Augustin Hacquard

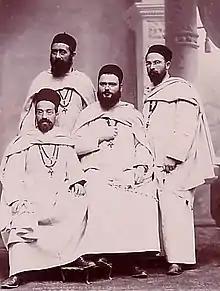
White Fathers in Marseille 25 December 1894 before leaving for the Sudan, Hacquard in center

Around this time the French moved inland from the coast of Senegal into what is now Mali and Burkino Faso, reached Timbuktu in 1894 and declared a protectorate over the French Sudan in 1895.